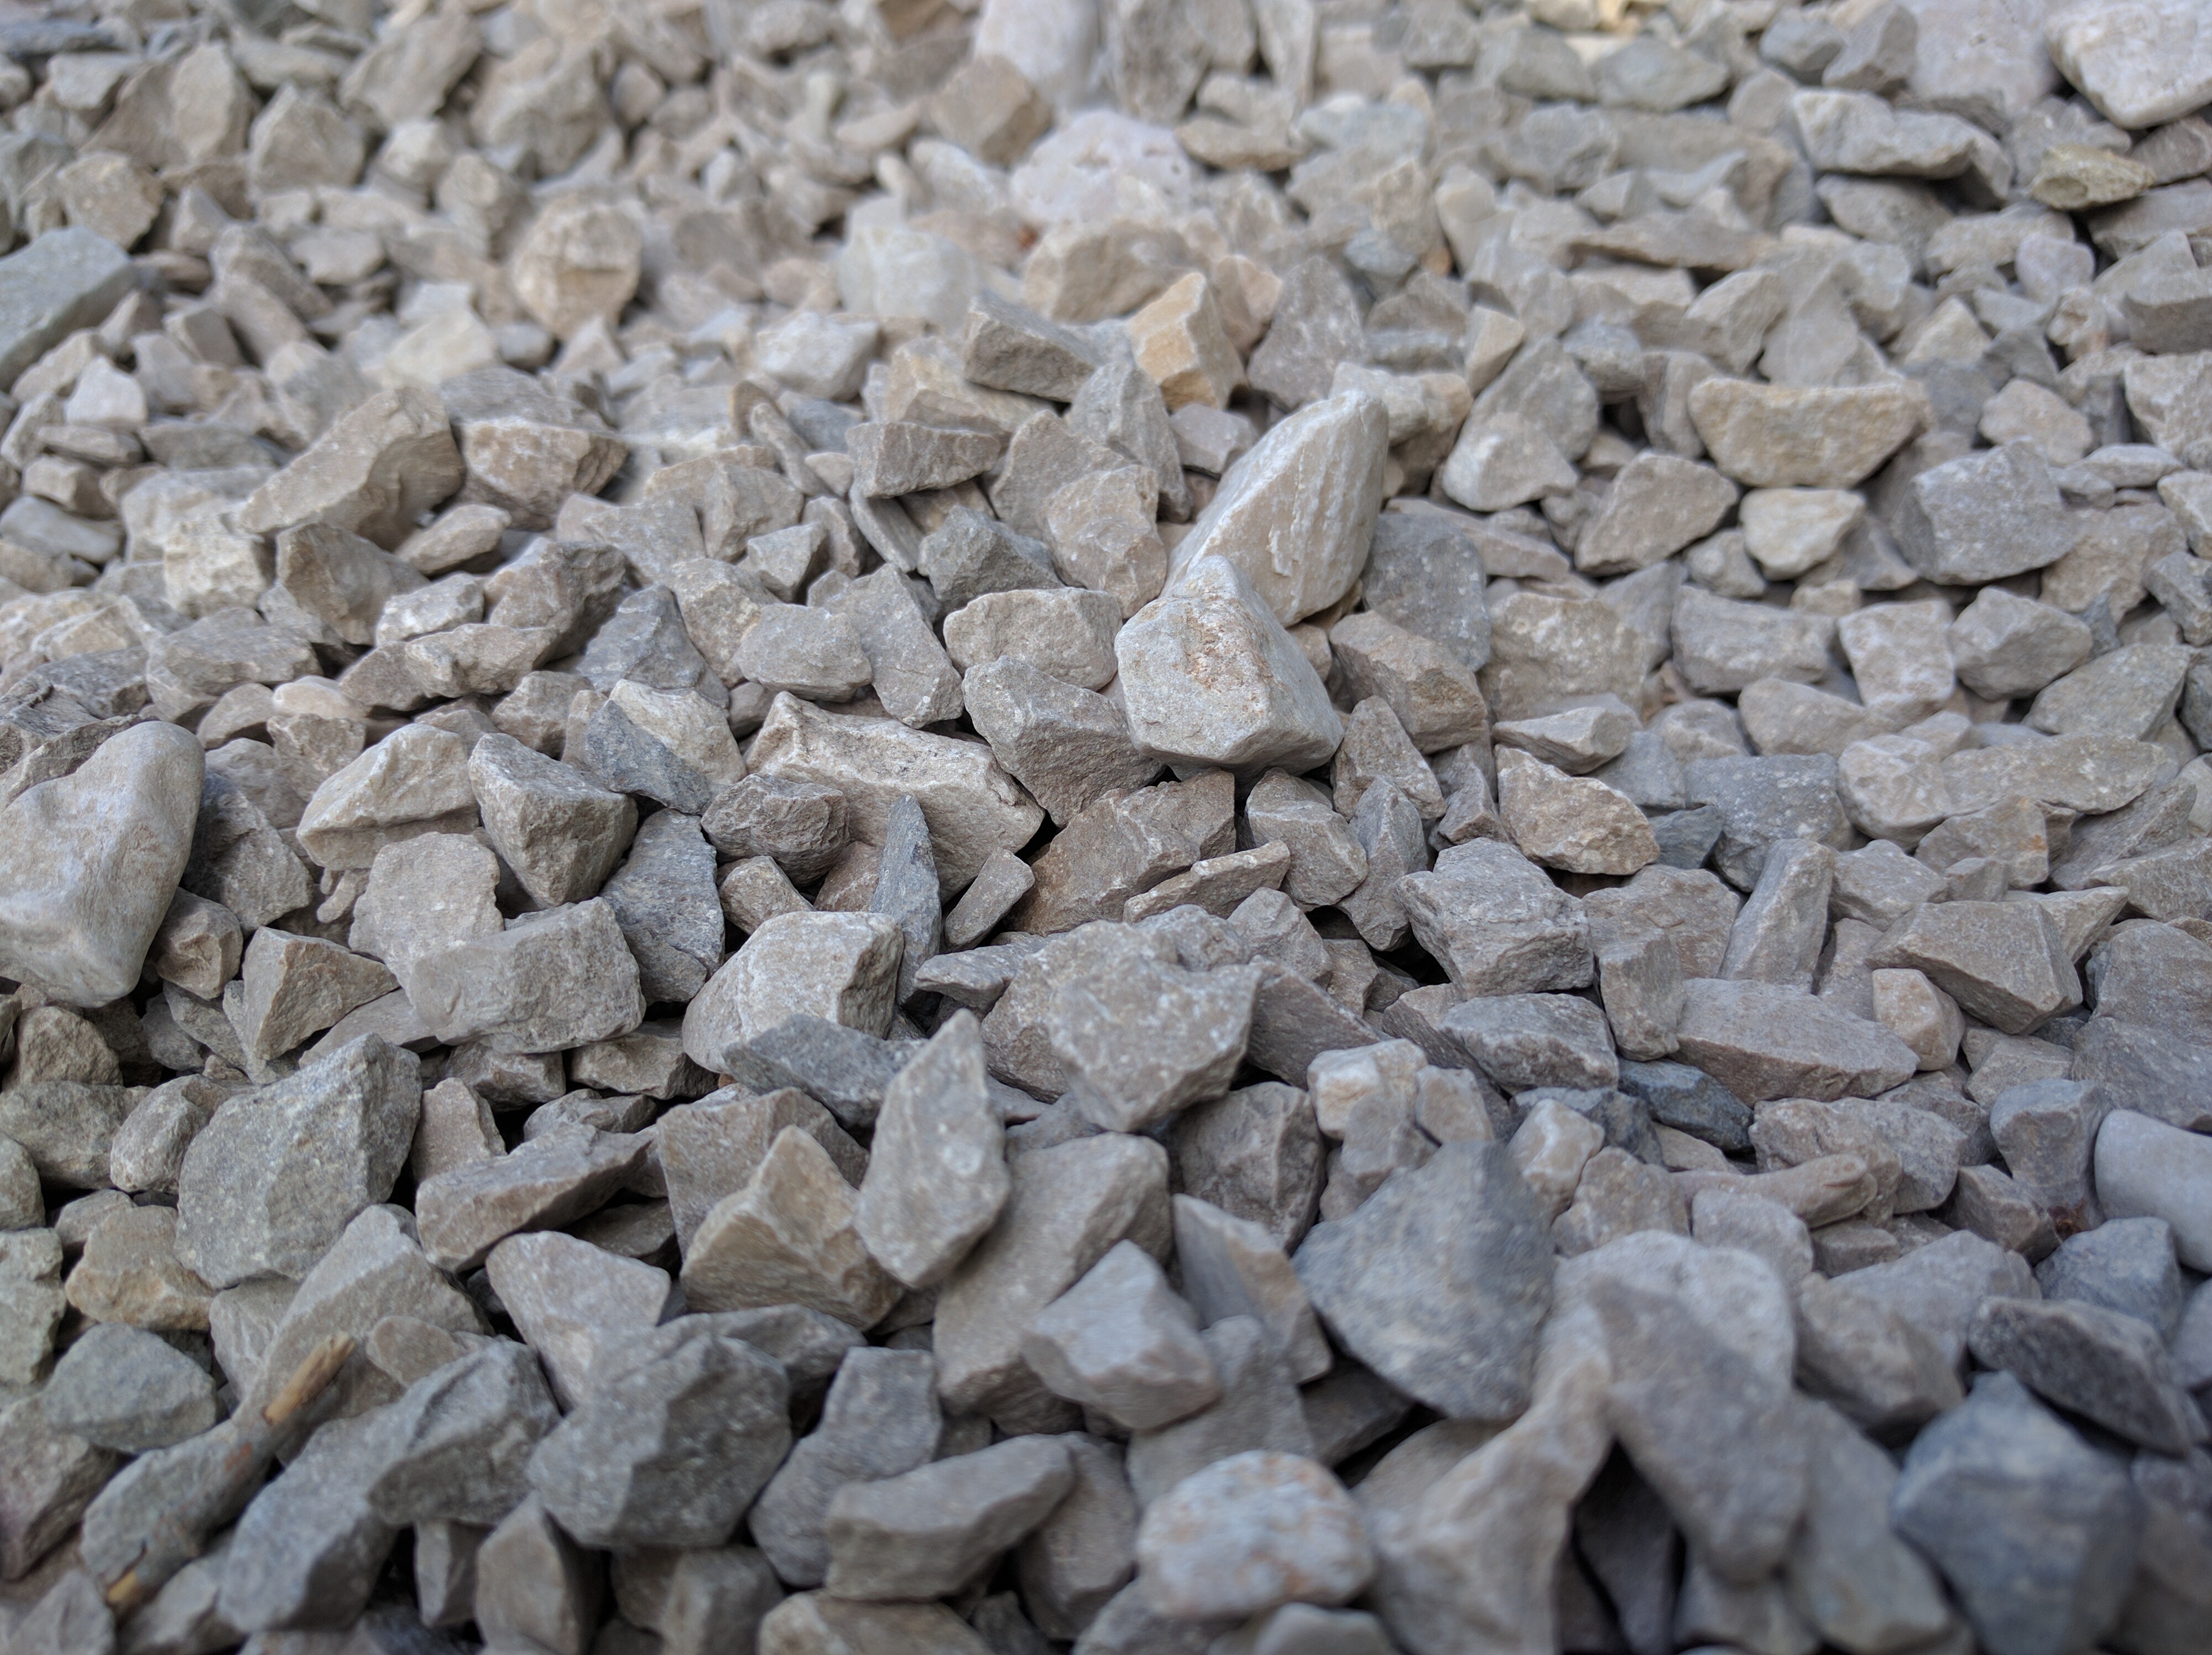
beach, nature, sand, rock, texture, floor, stone, asphalt, pebble, soil, stone wall, material, background image, rocks, stones, rubble, background, gravel, pebbles, pebble beach, flooring, sassi